List of Dyson products

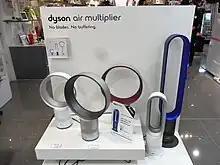
Display of a range of Dyson Air Multipliers

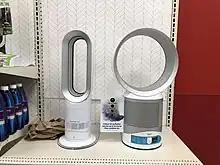
Dyson air-purifiers. Some models can act as heaters or humidifiers and may also feature oscillation.

The Dyson "Air Multiplier" was announced in October 2009 as an electric fan, intended to provide smoother airflow and, having no exposed rotating blades, operating in a safer manner than conventional fans. While it is described as a "bladeless" fan, it has blades inside its base. The fan works by drawing air in through an inlet in the base pillar and forcing it through an outlet in the upper ring. The jet of air travels over the airfoil shape of the ring, creating local low pressure, thereby pulling air from behind it as it decelerates in a process known as "induction". Once the air exits the ring it entrains the air in front and alongside. Using this process, a small brushless impeller in the fan's base can power a much larger air outlet without exposing any blades.